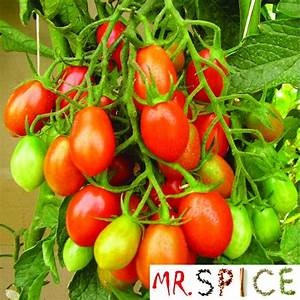
Label: tomato